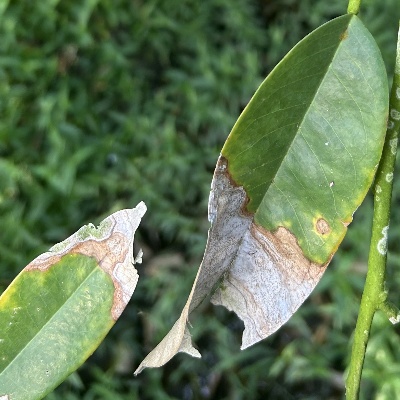
Label: Leaf_Colletotrichum